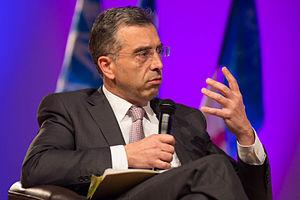
Dominique Reynié en 2015